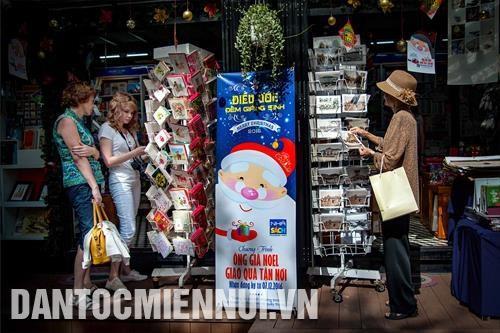
có một vài người phụ nữ đang lựa chọn bưu thiếp